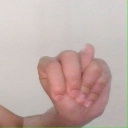
अक्षर: न